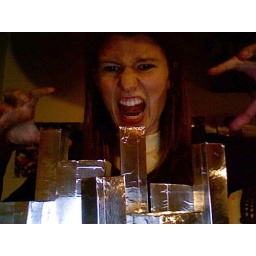
I was going to destroy the city, but I decided against it. I put it neatly into my desk drawer instead.